Luc De Vos

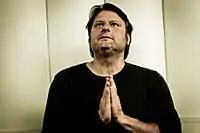
Vos praying before performing, June 2014

With his original band Gorky, De Vos ended third in Humo's Rock Rally in 1990. Together with Noordkaap, who won the same Rock Rally, he brought the genre of Dutch language rock music to the people's attention. After Gorky disbanded in 1993, Luc De Vos continued under the name Gorki. Stijn Meuris described the genre of Gorki's songs and De Vos's lyrics as "Flemish poetry with the boots in the clay" and "I have no clue what this guy was talking about, but I understood him".